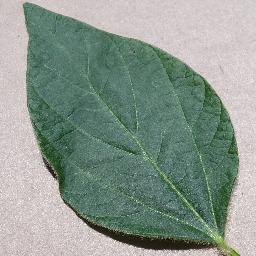
Label: Soybean___healthy